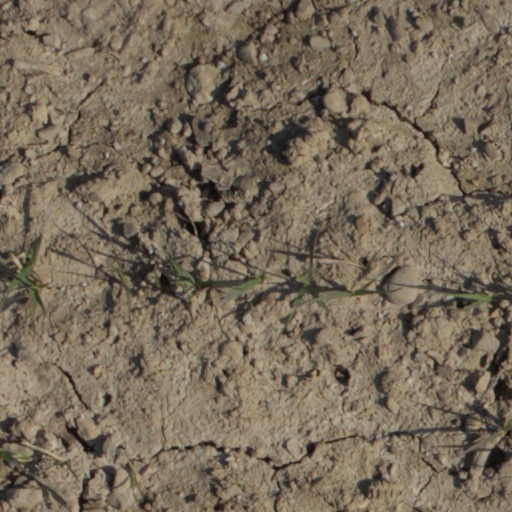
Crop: wheat